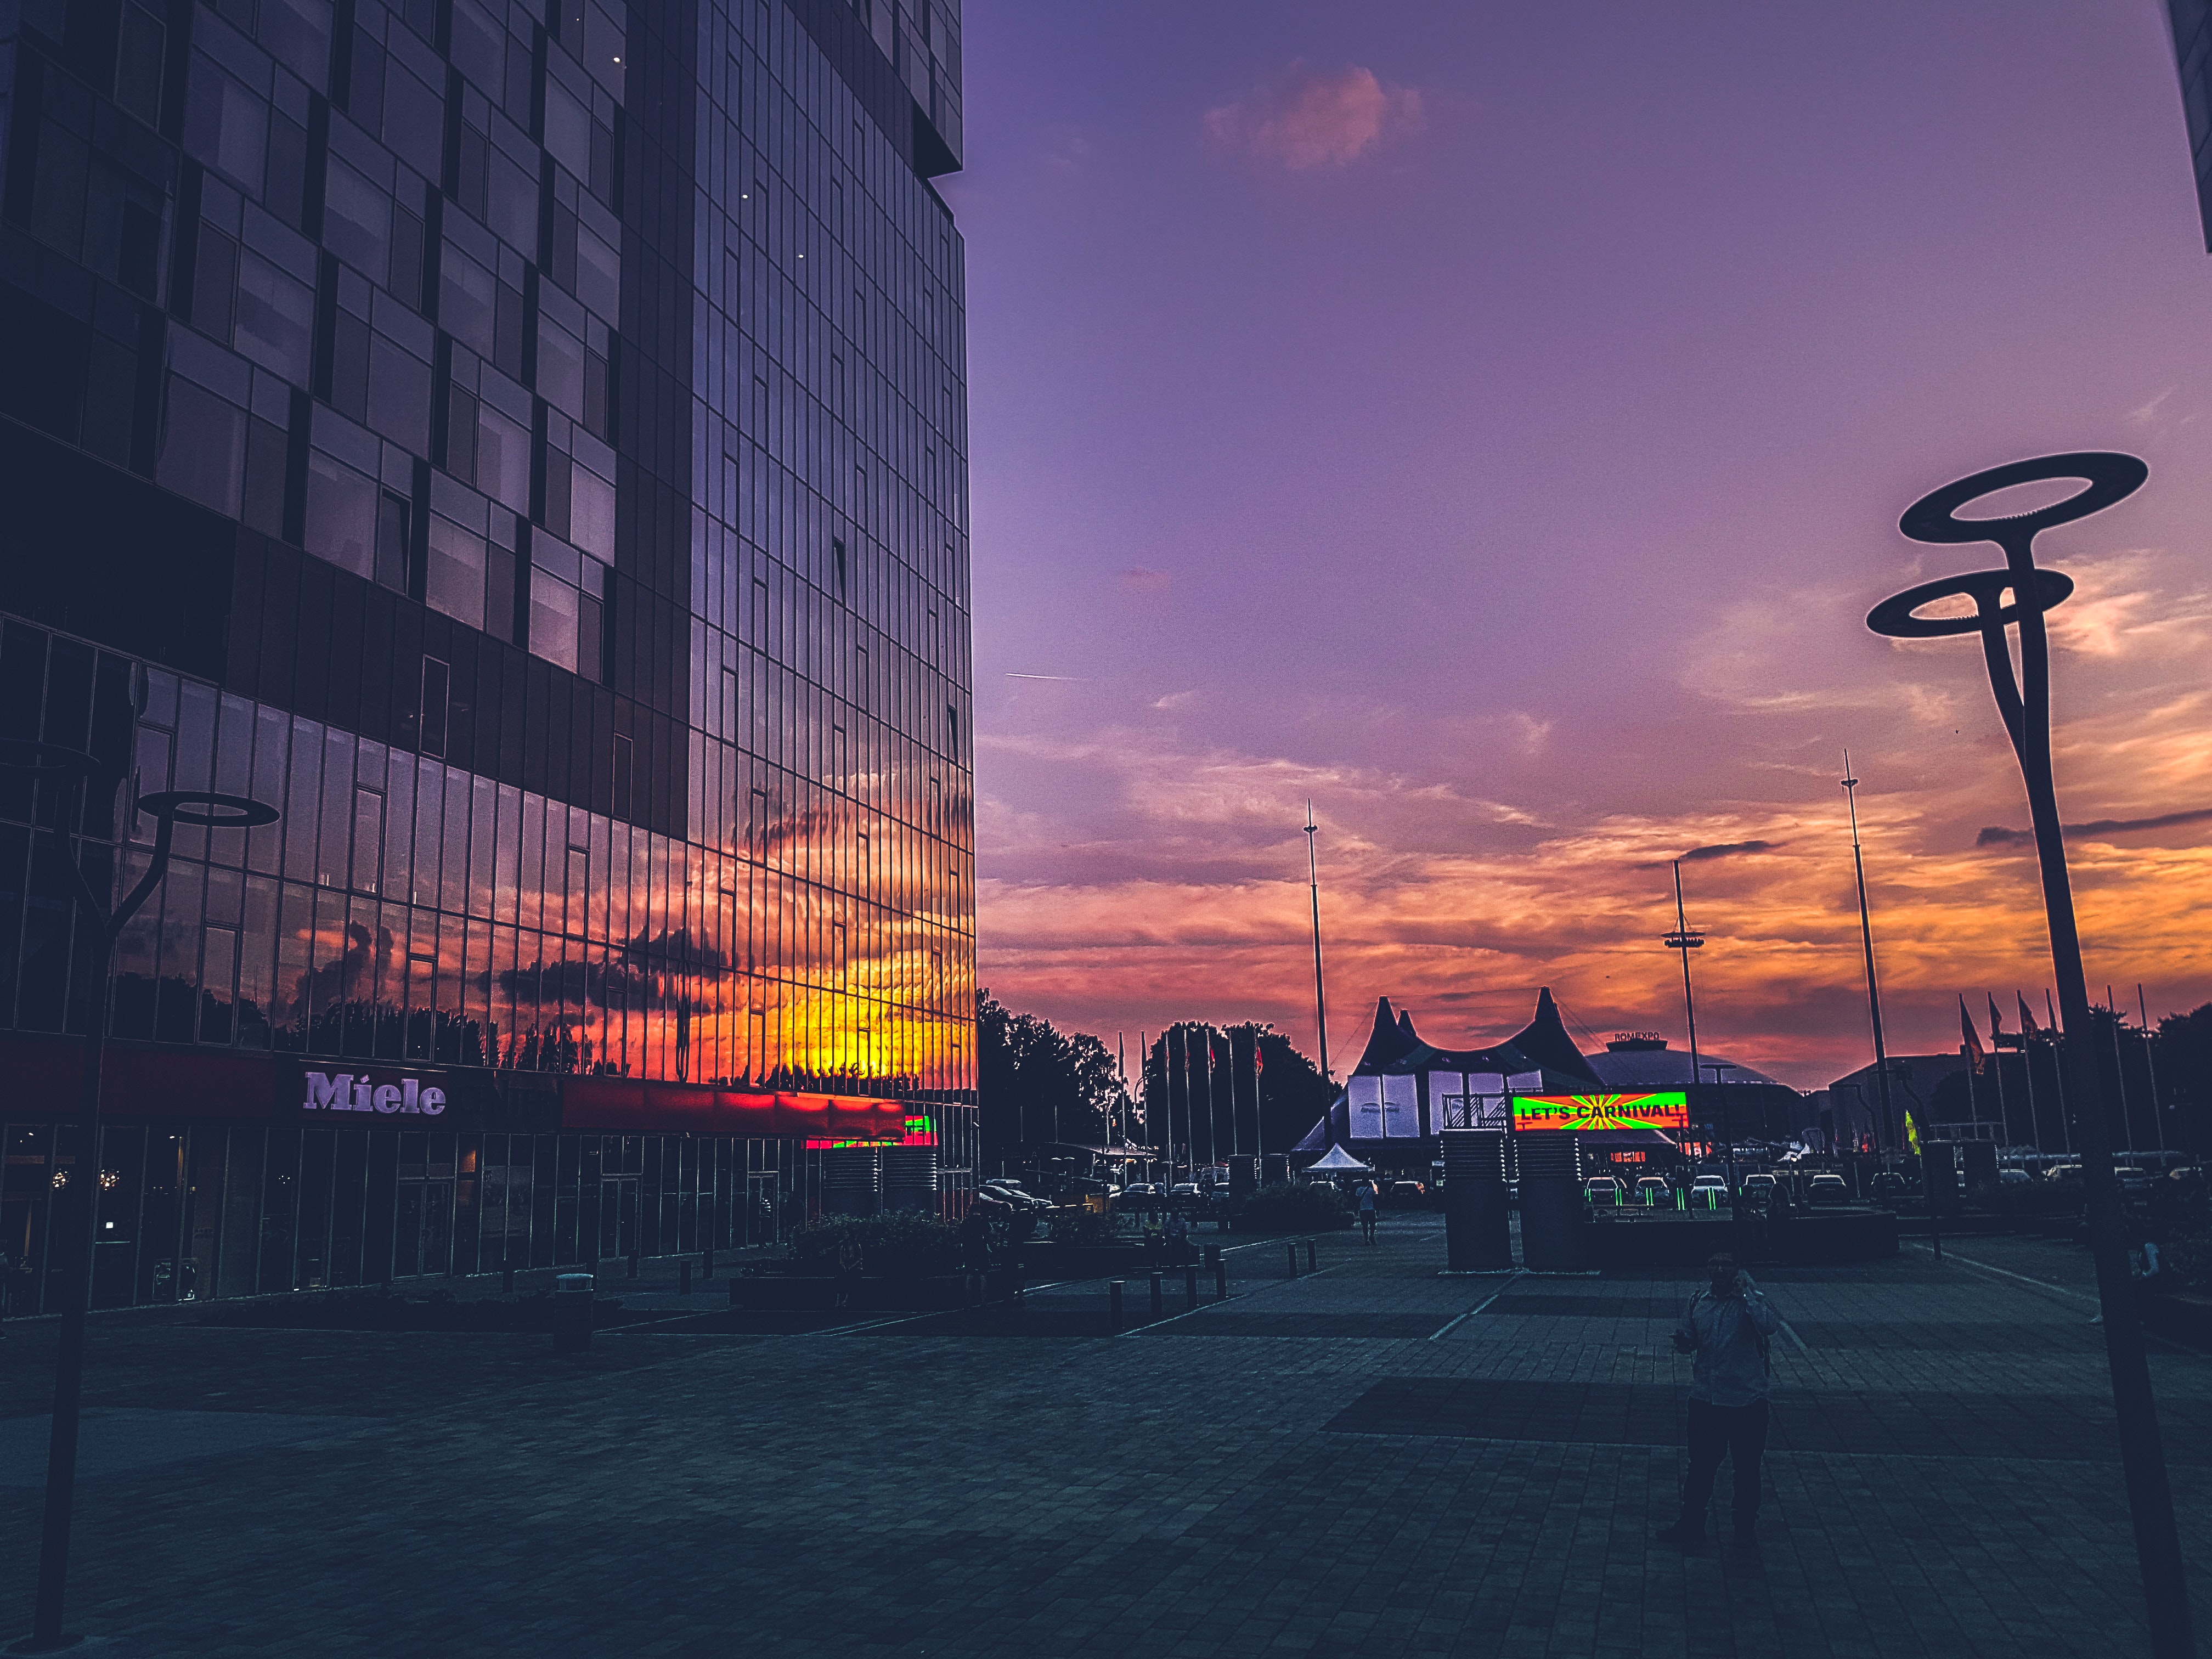
sky, cloud, dusk, purple, evening, sunset, morning, afterglow, urban area, architecture, pink, atmosphere, sunrise, city, horizon, night, tree, dawn, Tints and shades, reflection, building, downtown, magenta, meteorological phenomenon